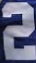
Number: 2